Essex on the Park

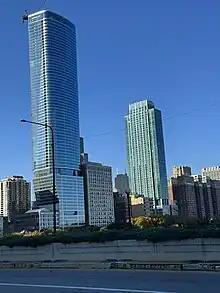
Essex on the Park (right) and 1000M (left) in October 2023 from Roosevelt Road near Columbus Drive

In November 2014, Oxford Capital Group LLC acquired the 254-room Essex Inn at 800 South Michigan, along the Historic Michigan Boulevard District across from Grant Park, from the Gecht family who built the hotel in 1961. Oxford acquired the property, which sits atop a ground lease that runs until 2057, for $25.5 million. By September 2015, Oxford submitted plans to replace the parking garage and swimming pool next to the Essex Inn with a 48-story apartment tower hosting 388 units. The plan was modified during 2016, removing proposed open air bars between the lower and upper levels. On January 3, 2017, Oxford Capital Group received a $170 million construction loan. On January 19, 2017, Oxford broke ground on the new plan, which at the time proposed a 57-story 476-apartments and 290-hotel room development next to the Essex Inn. Preleasing began on December 28, 2018 for the new building, which was considered completed at the time. On March 1, 2019, the 56-story apartment tower opened and the 14-story/274-room Hotel Essex, which was newly renovated from the shell of the Essex Inn, opened on April 1, 2019.